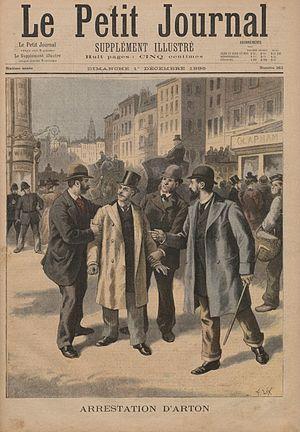
""Arrestation d'Arton""."
Léopold Émile Aron, dit Émile Arton, né à Strasbourg le 16 août 1849 et mort à Paris le 17 juillet 1905, est un courtier, homme d'affaires et criminel financier français de la fin du XIXᵉ siècle.